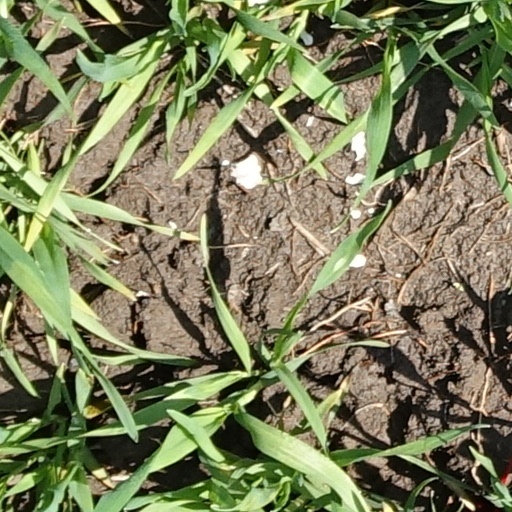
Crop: wheat